Equality before the law

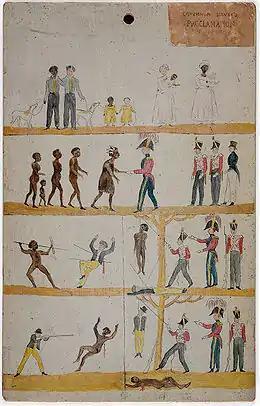
Proclamation by Sir George Arthur to Indigenous Tasmanians, purporting to show the equality of white and black before the law

In his "Second Treatise of Government" (1689), John Locke wrote: "A state also of equality, wherein all the power and jurisdiction is reciprocal, no one having more than another; there being nothing more evident, than that creatures of the same species and rank, promiscuously born to all the same advantages of nature, and the use of the same faculties, should also be equal one amongst another without subordination or subjection, unless the lord and master of them all should, by any manifest declaration of his will, set one above another, and confer on him, by an evident and clear appointment, an undoubted right to dominion and sovereignty."